Cornelliana

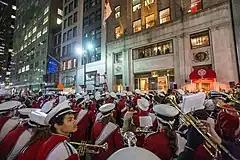
Sy Katz Parade in 2018

The Sy Katz '31 Parade is a biennial march in New York City, which takes place on dates when the Cornell football team travels to Columbia in New York City. After the game, the Big Red Marching Band and cheerleading squad lead Cornell alumni, family, and friends down a short stretch of Fifth Avenue, ending with a concert in front of the Cornell Club of New York at 6 East 44th Street. The tradition was started in 1972 by Seymour "Sy" Katz '31 and was the length of one city block. The 2016 parade was headed by Provost Michael Kotlikoff as grand marshal. The 2018 parade, led by Cornell former president Martha E. Pollack, marched from Rockefeller Center to the Cornell Club, attended by some 1,000 Cornell alumni, family members and friends.